Personal income in the United States

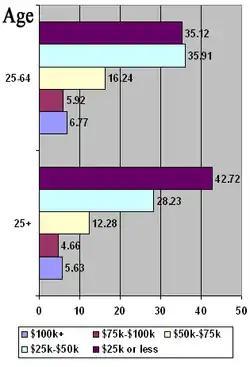
Income distribution among all those above age 25 and those between 25 and 64 with earnings. 25+ statistics will not add up exactly to 100% due to the unemployment rate.

Personal income is an individual's total earnings from wages, investment interest, and other sources. The Bureau of Labor Statistics reported a median weekly personal income of $1,139 for full-time workers in the United States in Q1 2024. For the year 2022, the U.S. Census Bureau estimates that the median annual earnings for all workers (people aged 15 and over with earnings) was $47,960; and more specifically estimates that median annual earnings for those who worked full-time, year round, was $60,070.